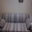
Label: couch